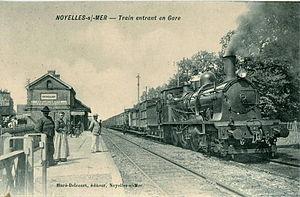
Caret postale ancienne éditée par Huré-Delcourt à Noyelles-sur-Mer NOYELLES-s/-Mer
La gare de Noyelles-sur-Mer est une gare ferroviaire française de la ligne de Longueau à Boulogne-Ville et du Chemin de fer de la baie de Somme, située sur le territoire de la commune de Noyelles-sur-Mer, dans le département de la Somme, en région Hauts-de-France.
"Les 230 Nord 3.078 à 3.354 puis 230A 1 à 174 sont des locomotives à vapeur de la Compagnie des chemins de fer du Nord. Ce sont des machines à trois essieux moteurs couplés et bogie guideur à l’avant de la classe des 230 et du type compound à vapeur saturée ""Du Bousquet - De Glehn"" développé par la Société alsacienne de constructions mécaniques.
Il s'agit des locomotives acquises par les anciennes compagnies et réformées avant la création de la SNCF le 1ᵉʳ janvier 1938.